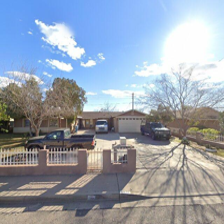
Label: streetView